Pea galaxy

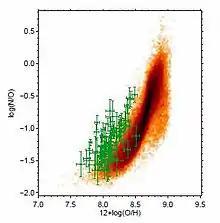
N/O vs. O/H abundance ratio

GPs are rare. Of the one million objects that make up GZ's image bank, only 251 GPs were found. After having to discard 148 of these 251 because of atmospheric contamination of their stellar spectra, the 103 that were left, with the highest signal-to-noise ratio, were analyzed further using the classic emission line diagnostic by Baldwin, Phillips and Terlevich which separates starbursts and active galactic nuclei. 80 were found to be starburst galaxies. The graph to the left classifies 103 narrow-line GPs (all with SNR ≥ 3 in the emission lines) as 10 active galactic nuclei (blue diamonds), 13 transition objects (green crosses) and 80 starbursts (red stars). The solid line is: Kewley et al. (2001) maximal starburst contribution (labelled Ke01). The dashed line is: Kauffmann et al. (2003) separating purely star-forming objects from AGN (labelled Ka03).